Ningdu County

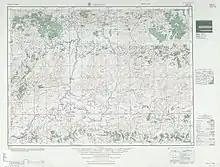
Map including Ningdu (labeled as NING-TU ) (AMS, 1954)

The village of Xiaoyuan in Ningdu County was the site of the 1932 Ningdu Conference of the Chinese Communist Party during which Mao Zedong was removed from his leadership positions.